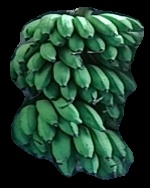
Variety: rasbale
Grade: grade2